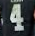
Number: 4